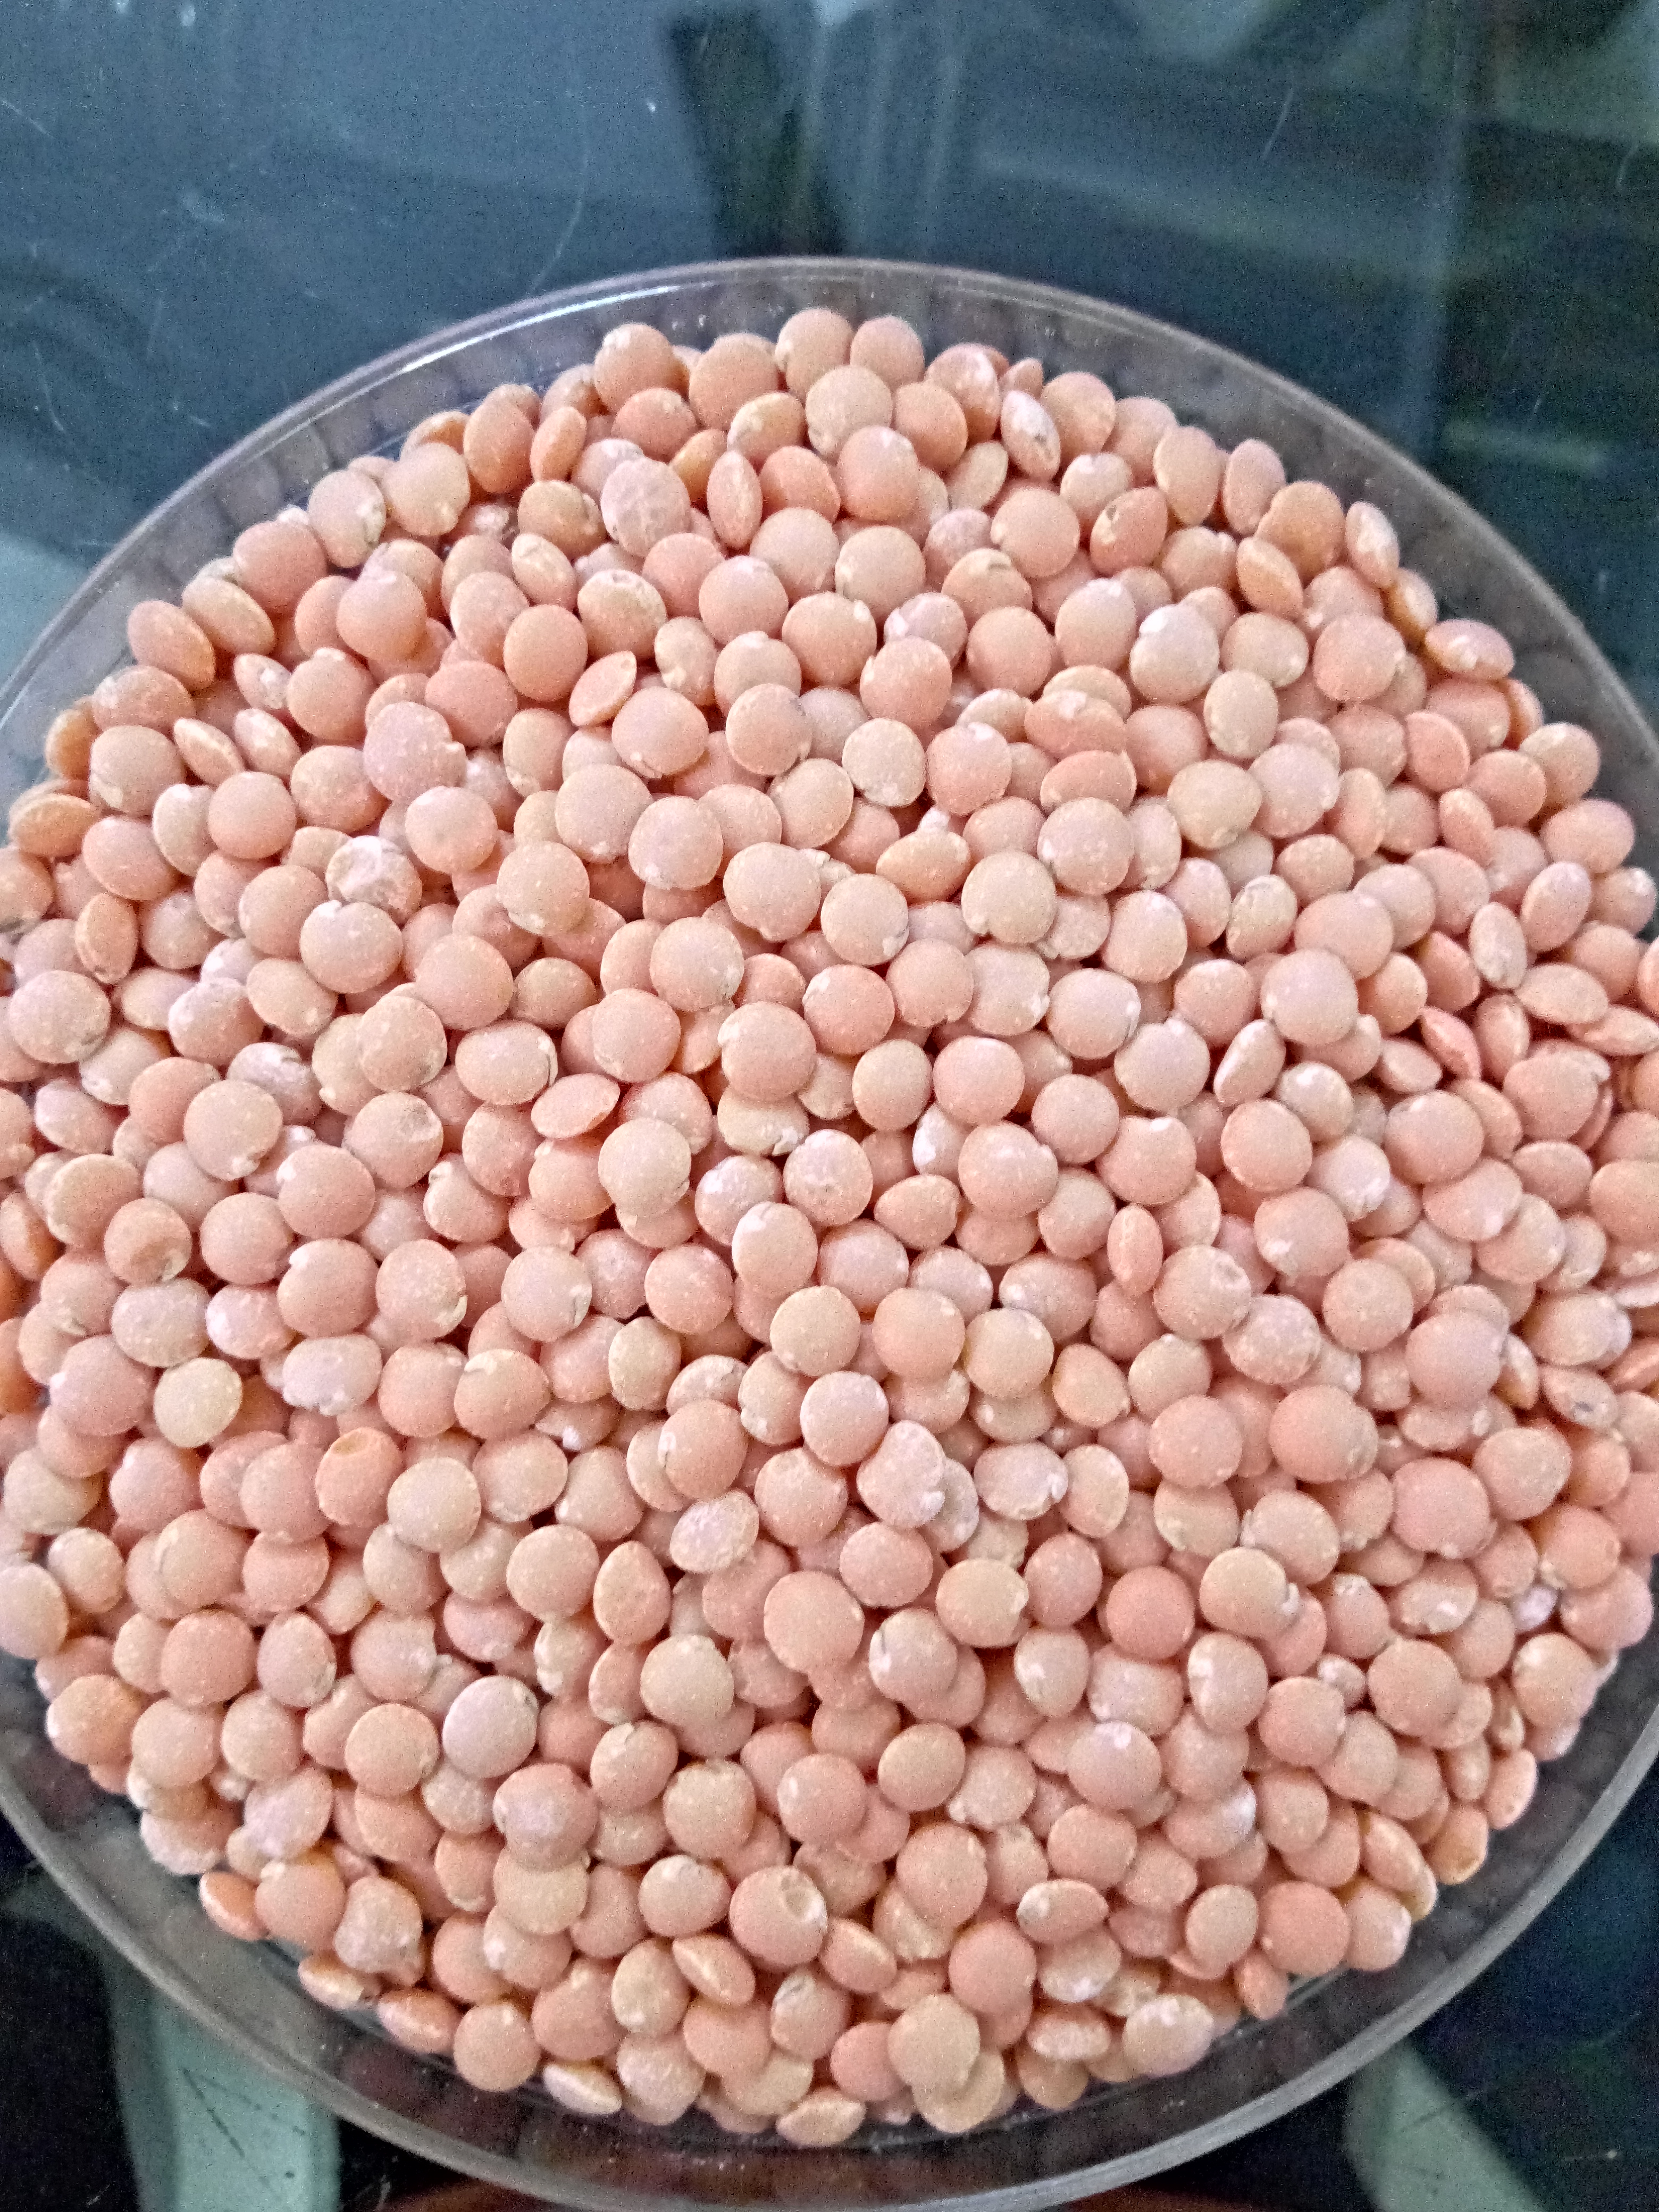
Rice seed variety: Unknown